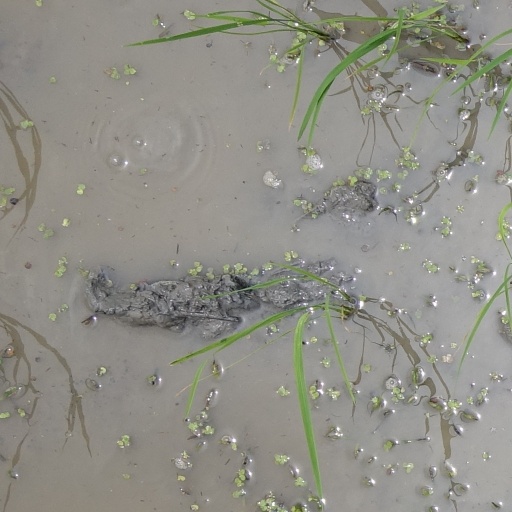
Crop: rice